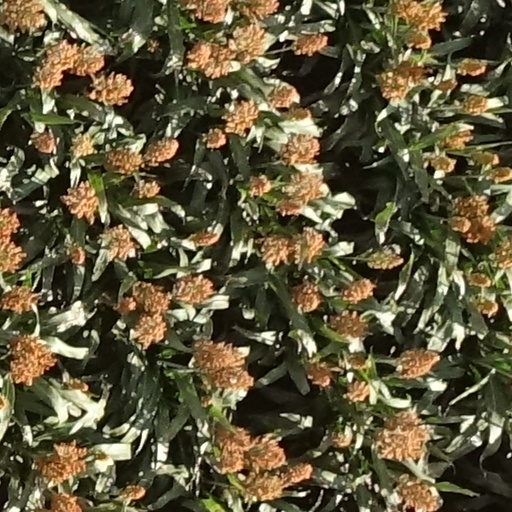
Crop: sorghum